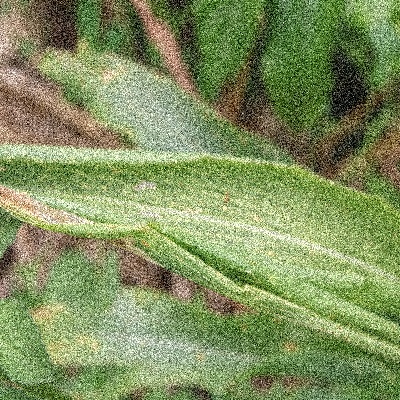
Label: Corn_(Maize)___Maize_Streak_Virus